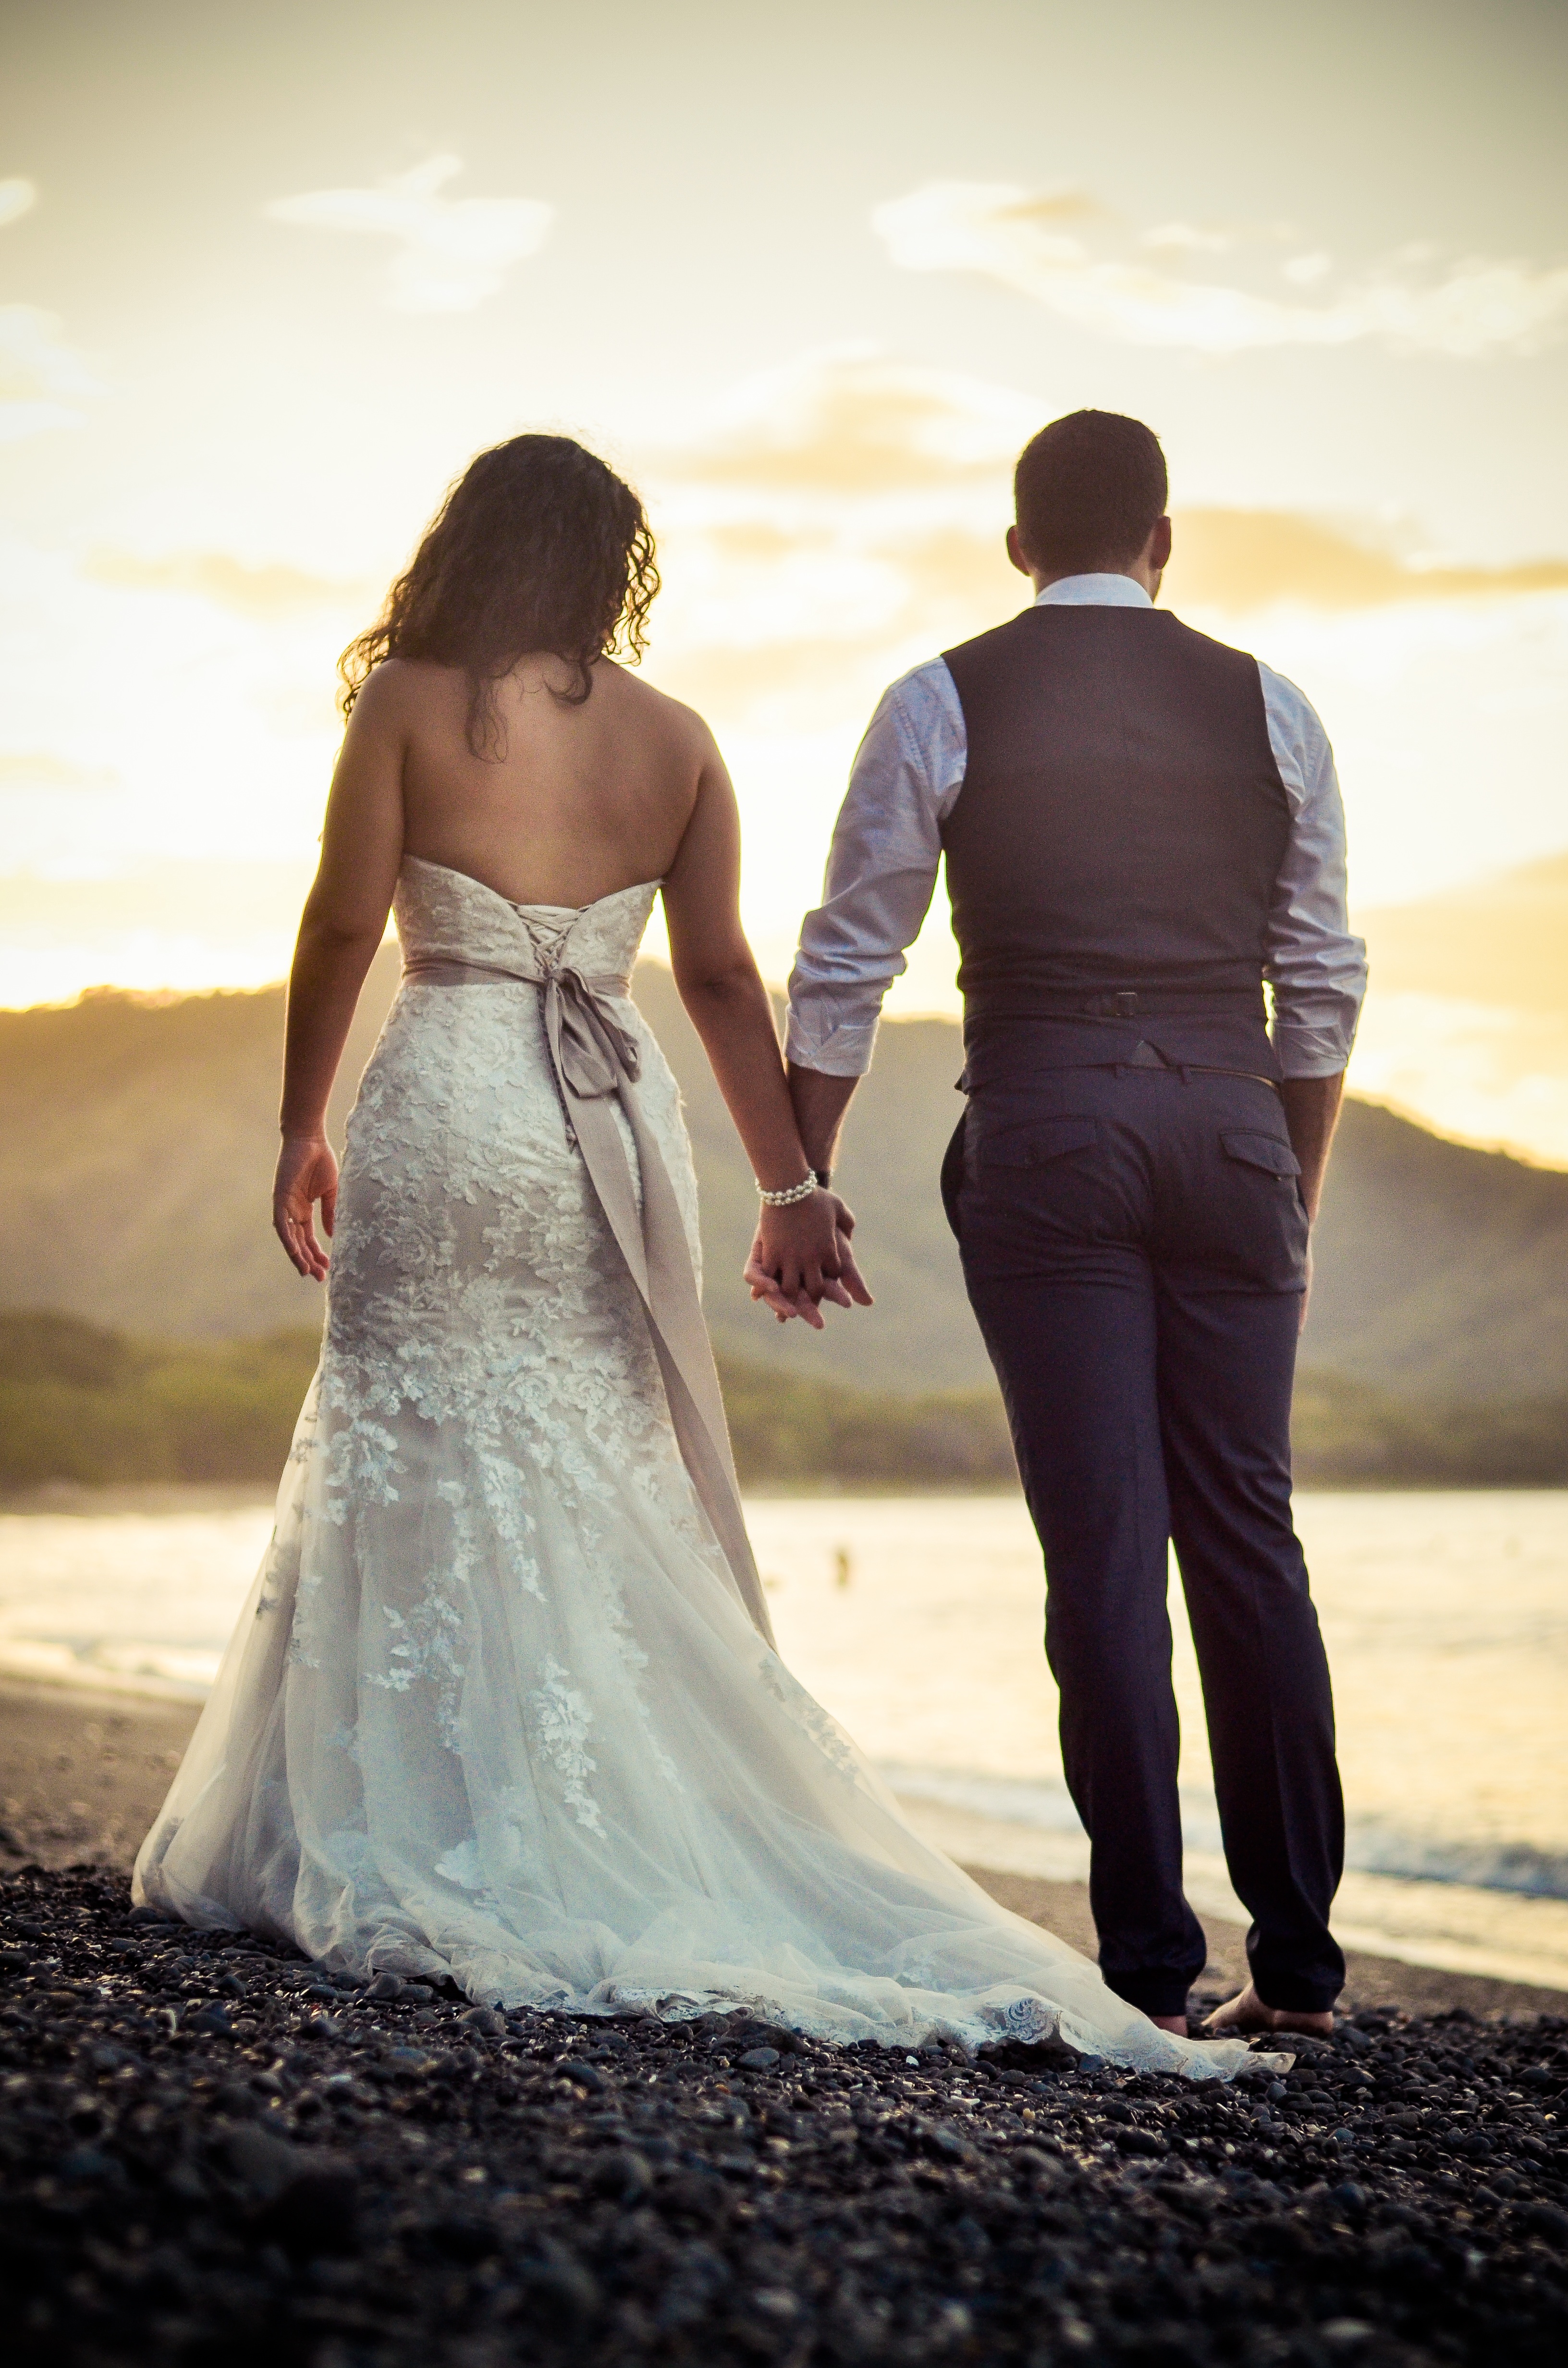
man, person, woman, photography, male, romance, wedding, wedding dress, bride, groom, ceremony, dress, photograph, gown, bridal clothing